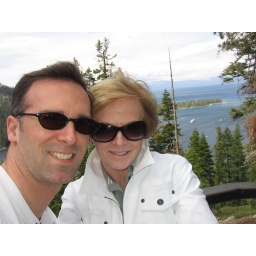
that's not gray in my hair, it's just white reflecting off my t-shirt.